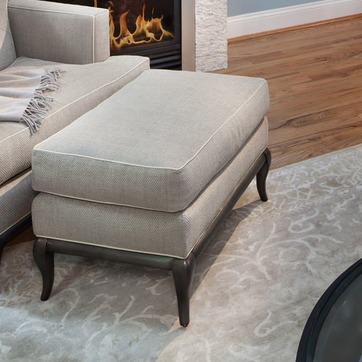
Material: leather